Overlord (wargame)

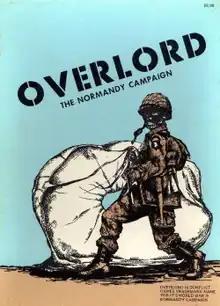
1st edition box cover, 1973

Overlord, subtitled "The Normandy Invasion", is a board wargame published by Conflict Games in 1973 that simulates the Normandy landings and the subsequent attempt by the Germans to prevent the Allies from breaking out of Normandy during World War II.